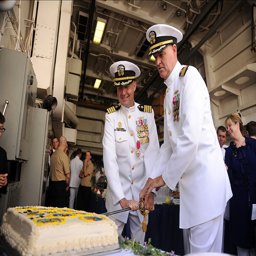
Two naval officers use a ceremonial sword to cut a cake.
Two men in military uniforms cutting a cake
Two military members cutting a cake with a saber.
Two military personnel cutting into a large cake.
Two gentleman in uniform cutting a celebratory cake.